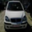
Label: automobile